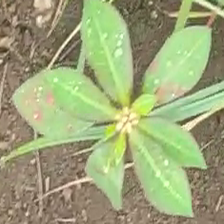
Weed species: Moti_dudhi(Euphorbia_geneculata_L)